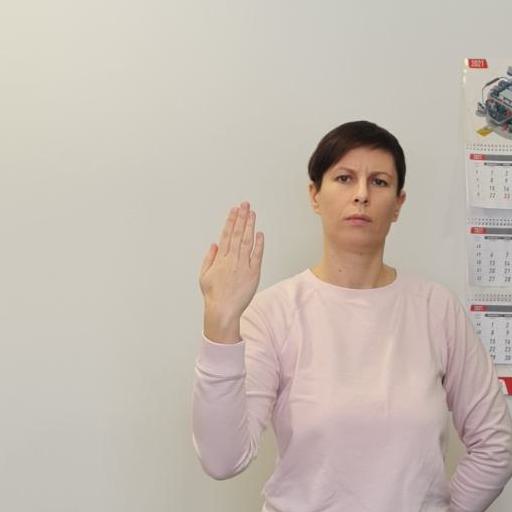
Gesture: stop_inverted